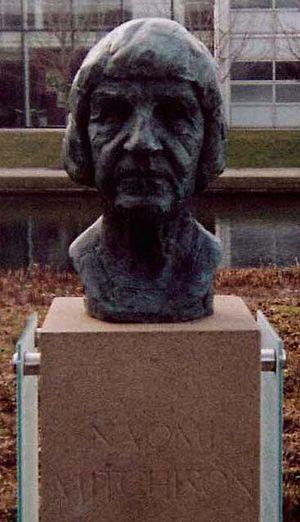
Naomi Mitchison, née en 1897 à Édimbourg en Écosse, morte en 1999, est une écrivaine écossaise.